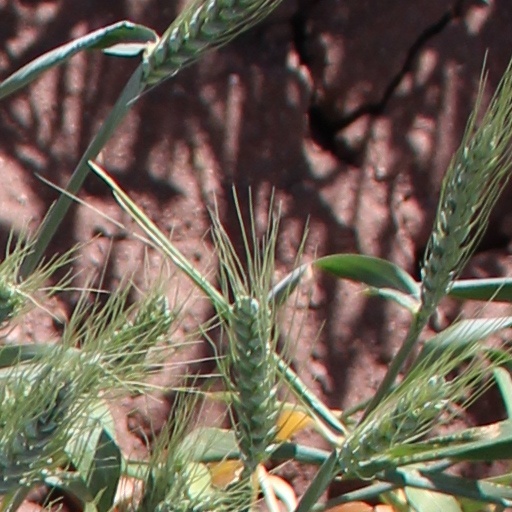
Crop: wheat